Pausanias the Regent

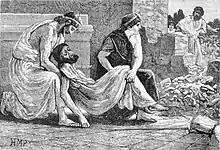
A starved Pausanias is dragged out of sanctuary

In 478 BC, Pausanias was accused of conspiring with the Persians and recalled to Sparta. One allegation was that after capturing Cyprus and Byzantium (478 BC), Pausanias released some of the prisoners of war who were friends and relatives of the king of Persia. Pausanias argued that the prisoners simply escaped. Another allegation was that Pausanias sent a letter via Gongylos of Eretria (Diodorus has general Artabazos I of Phrygia as a mediator) to Xerxes I saying he wished to help Xerxes and bring Sparta with the rest of Greece under Persian control. In return, Pausanias wished to marry Xerxes's daughter. After Xerxes replied agreeing to his plans, Pausanias started to adopt Persian customs and dress like a Persian aristocrat. Due to lack of evidence, Pausanias was acquitted and left Sparta on his own accord, taking a trireme from the town of Hermione.